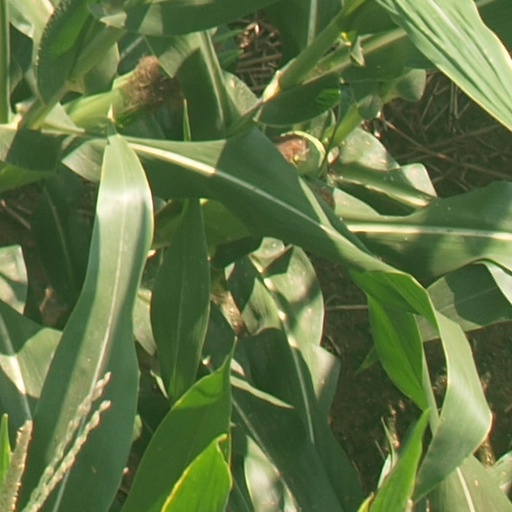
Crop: maize; corn